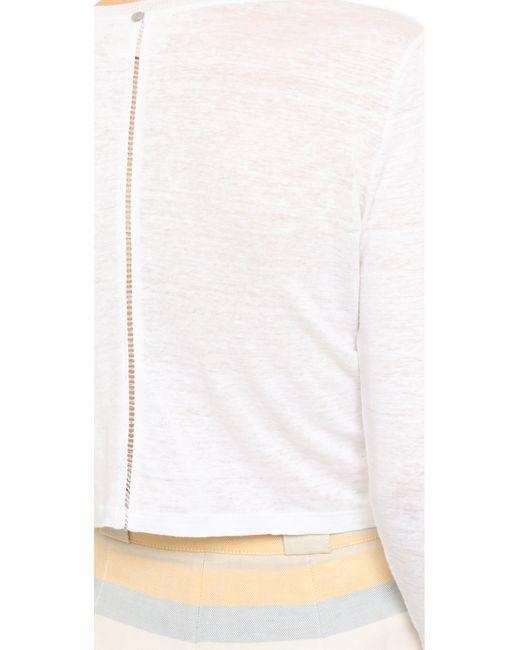
Damen weißes Baumwoll-lässiges Langarmshirt